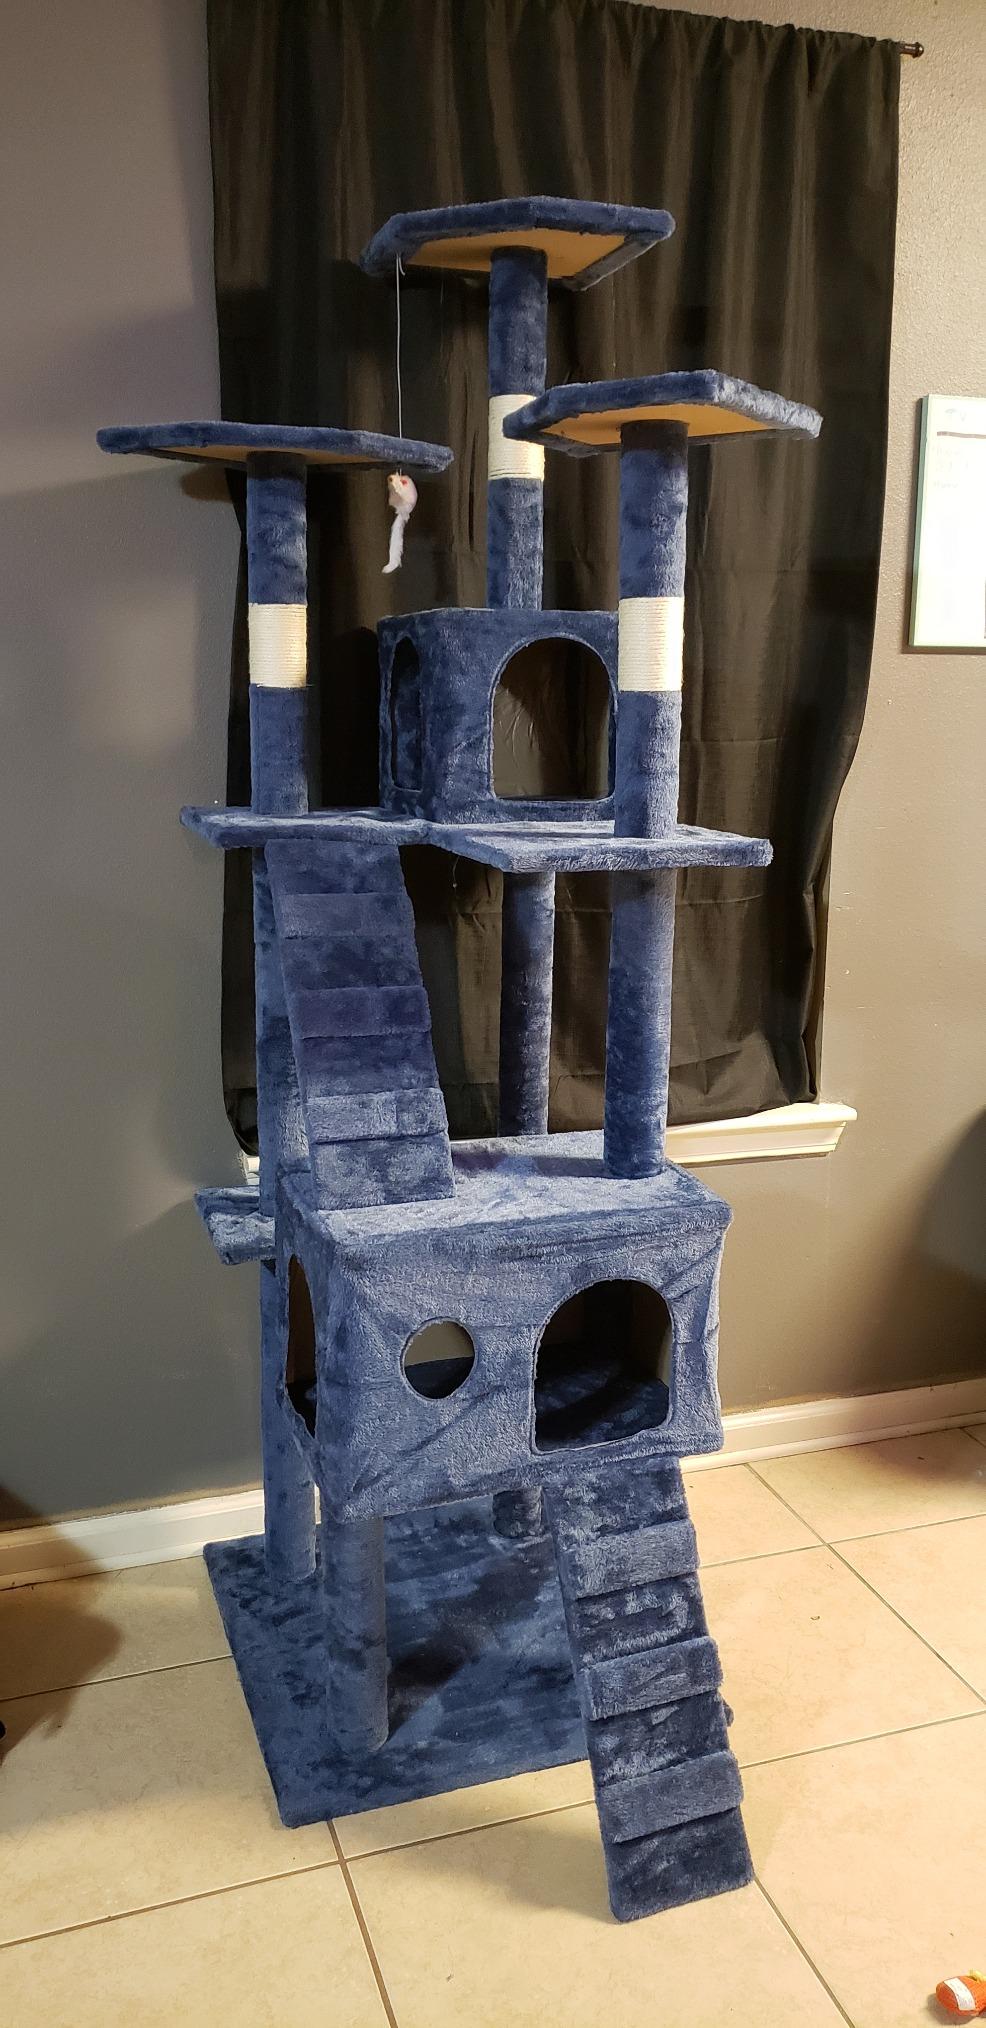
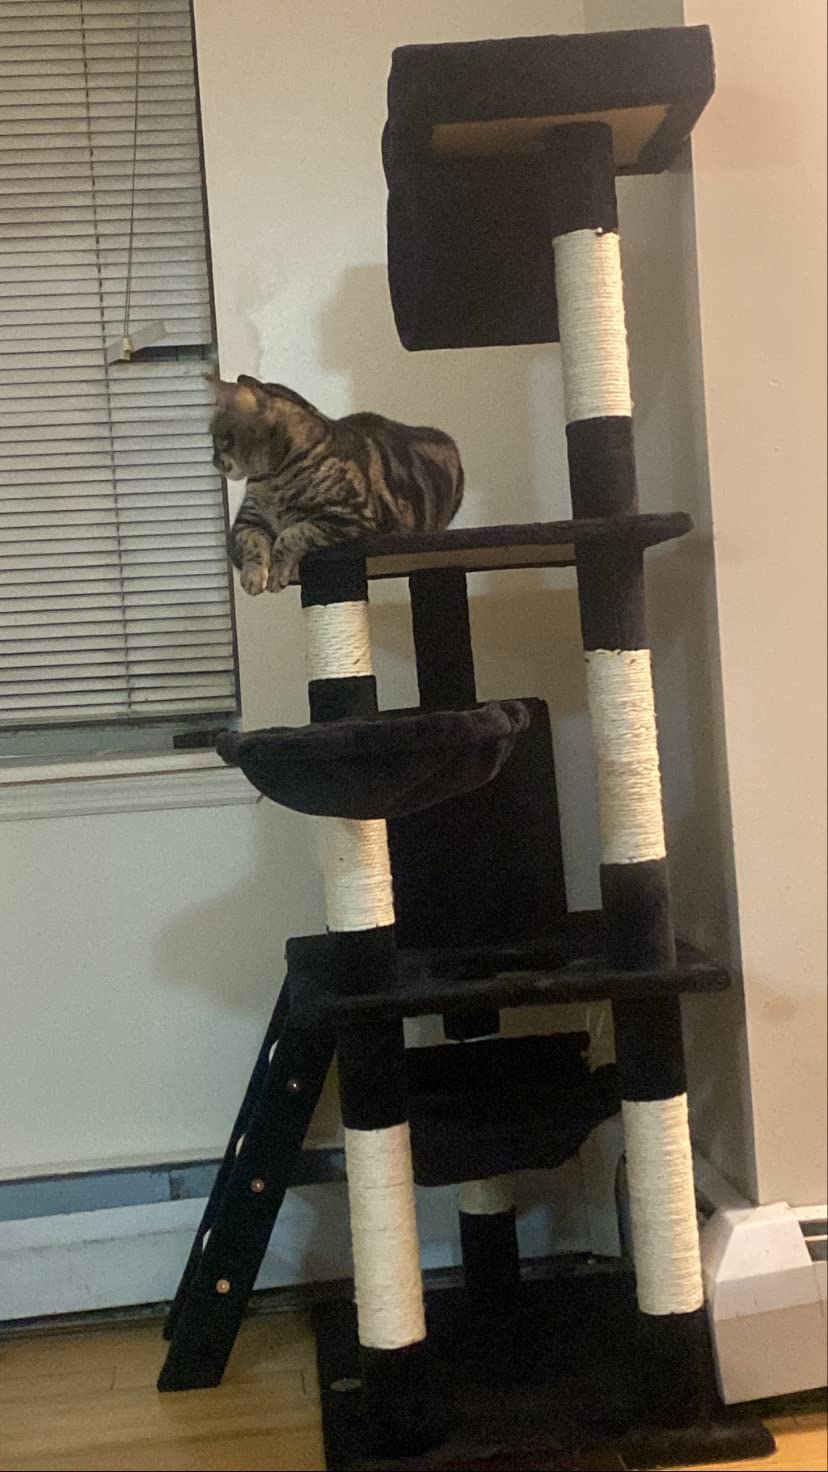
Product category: items_cat tree
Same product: no